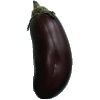
Label: Eggplant 1